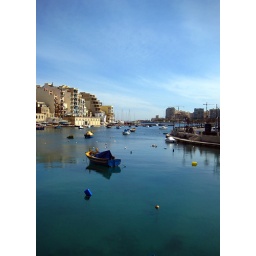
The sky spent the day looking it self in the mirror today.